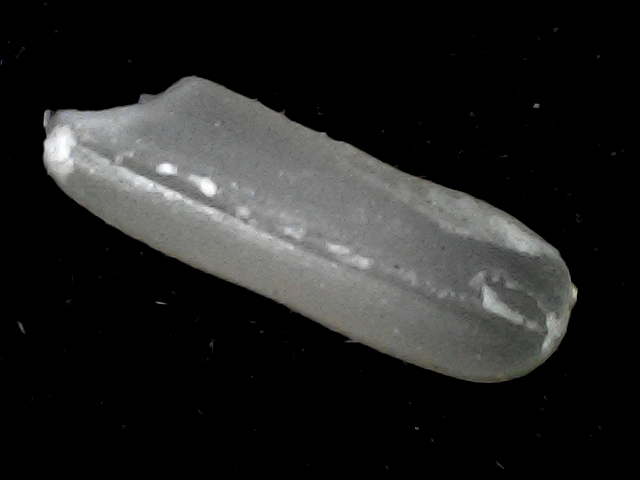
Rice variety: BD87